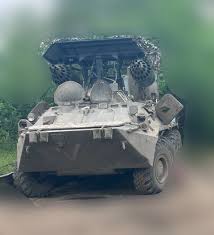
Label: BTR